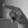
ASL letter: P